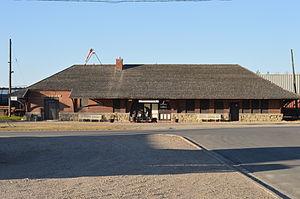
Cet article recense les lieux patrimoniaux de la Saskatchewan inscrits au répertoire des lieux patrimoniaux du Canada, qu'ils soient de niveau provincial, fédéral ou municipal.